Byzantine Empire under the Palaiologos dynasty

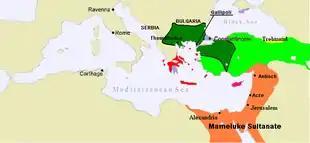
Byzantium in 1389. Thrace was lost in the previous three decades.

Manuel II's reign saw another temporary respite for the Byzantines. For an Empire in such trouble, he succeeded in retaking some territory and held it to the end of his reign. His limited success largely came through the resurrection of Mongol Power in the East and the great friendship achieved between Manuel II and Mehmed I. However, he lived long enough to see his son undo much of his achievements.